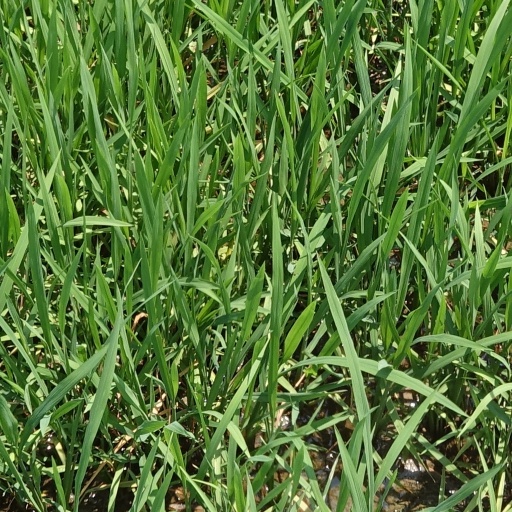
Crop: rice